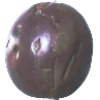
Label: passion_fruit